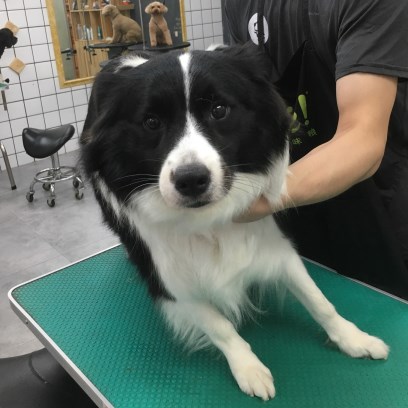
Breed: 2594-n000109-Border_collie